Porta Palio, Verona

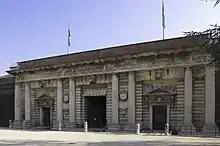
Porta Palio

Porta Palio is a gate or portal of the former outer medieval walls of the city of Verona, Italy. It was designed and built during 1550–1561 by the architect Michele Sanmicheli.